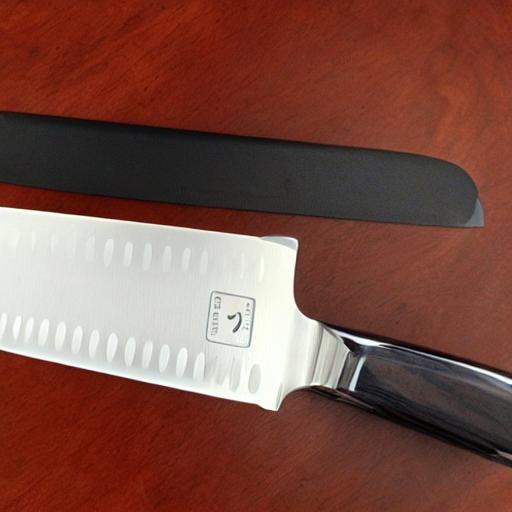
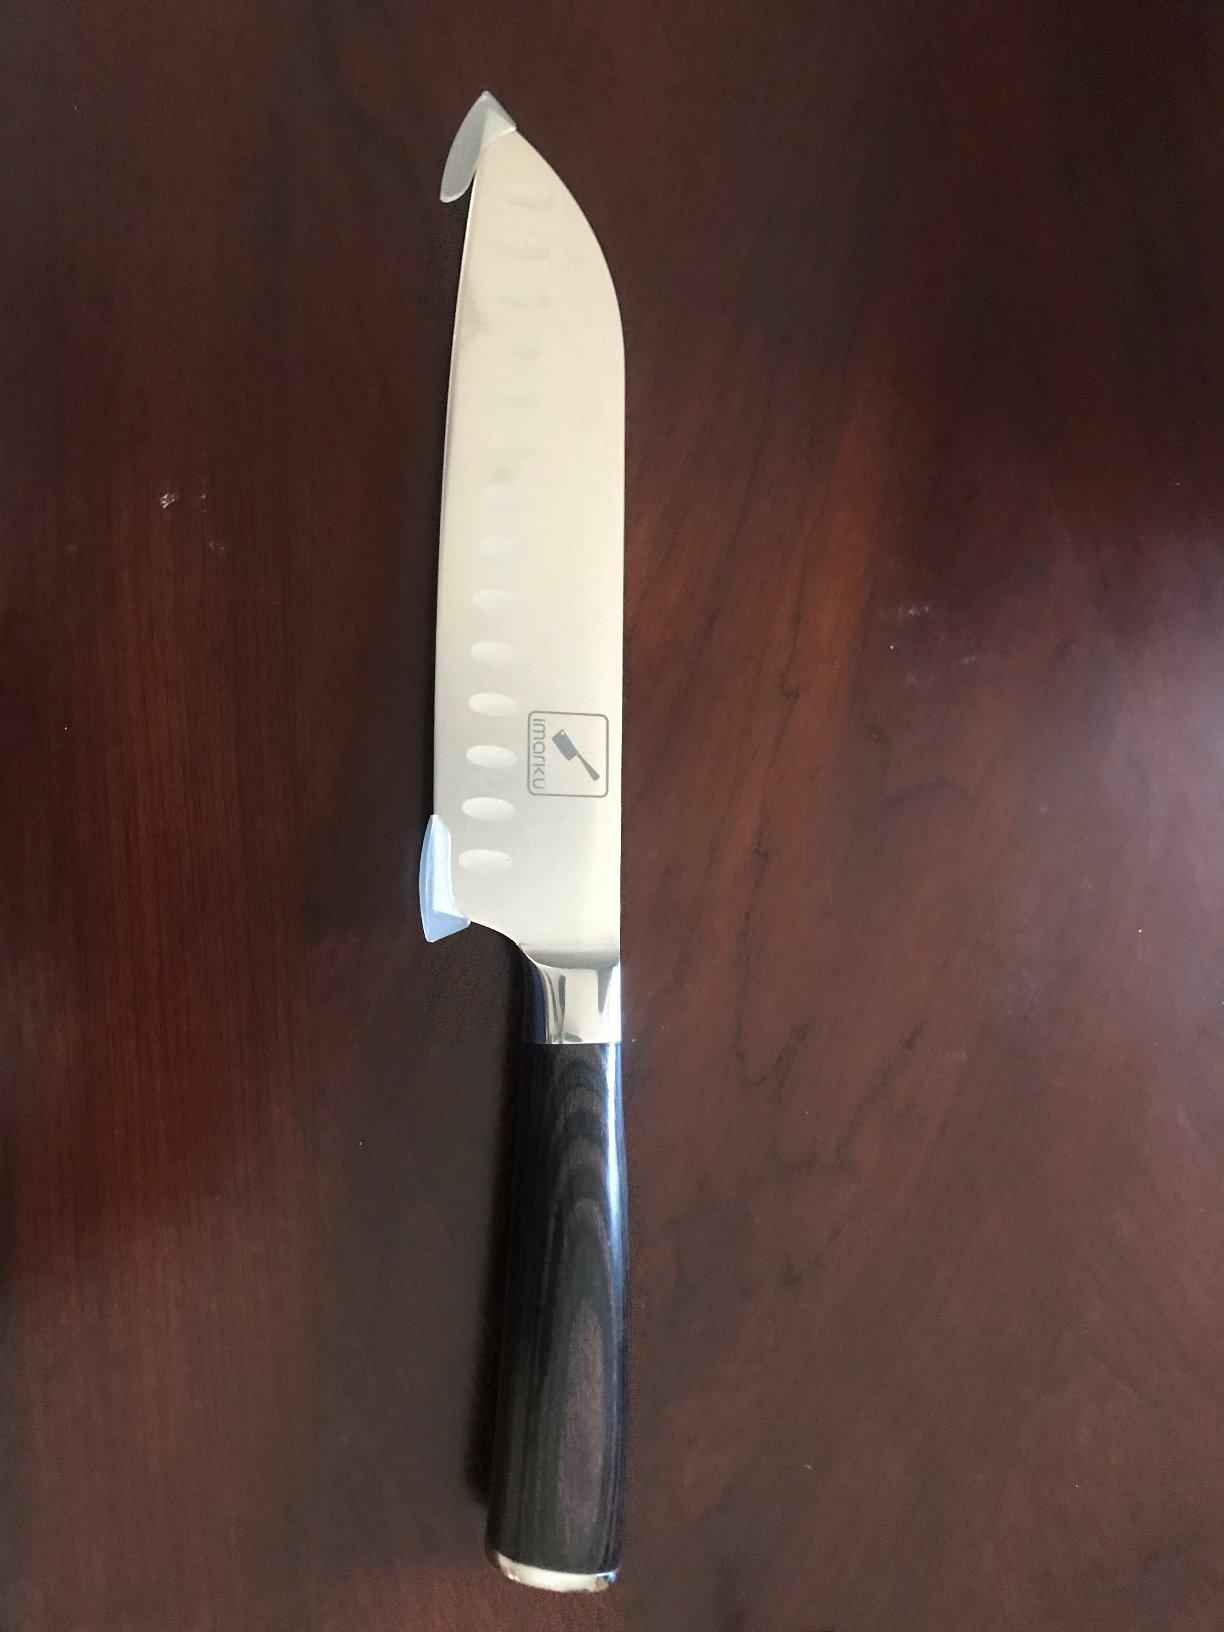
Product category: items_knife
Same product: no